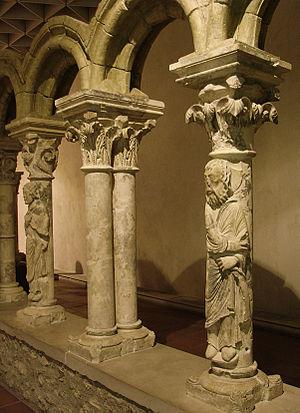
Cloître de Notre-Dame-en-Vaux, 12ème siècle. Ce cloître roman, détruit au 18ème siècle, a été en partie reconstitué à partir des fragments retrouvés. Musée du cloître de Notre-Dame-en-Vaux, Châlons en Champagne (51), France.
Le département de la Marne est un département français, qui doit son nom à la Marne, rivière qui l'arrose. Il fait partie de la région Grand Est et de la Champagne historique. L'Insee et la Poste lui attribuent le code 51. Sa préfecture est Châlons-en-Champagne et sa plus grande ville est Reims.
Le musée du cloître de Notre-Dame-en-Vaux est un musée d'art sacré de Châlons-en-Champagne sis rue Nicolas Durand.
Châlons-en-Champagne, anciennement Châlons-sur-Marne, est une commune française, préfecture du département de la Marne, en région Grand Est. Elle était également le chef-lieu de l'ancienne région Champagne-Ardenne jusqu'à sa fusion avec l'Alsace et la Lorraine le 1ᵉʳ janvier 2016. Châlons a toutefois conservé un hôtel de région.